Martha L. Addis

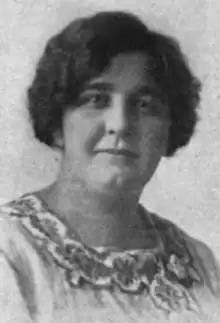
Martha L. Addis, from a 1920 publication

Martha Lillian Addis (February 24, 1878 – August 18, 1942) was an American jeweler, businesswoman, and clubwoman, based in Topeka, Kansas.